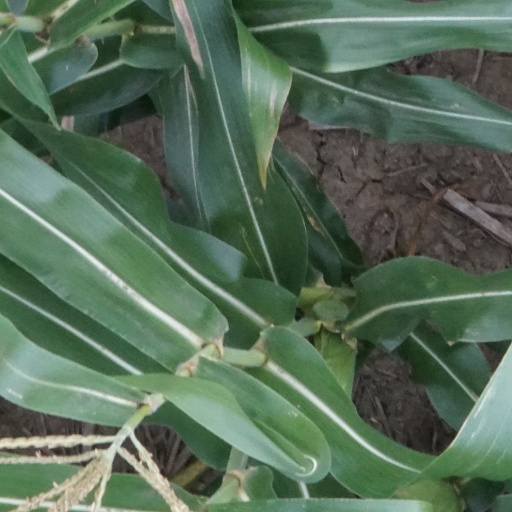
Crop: maize; corn